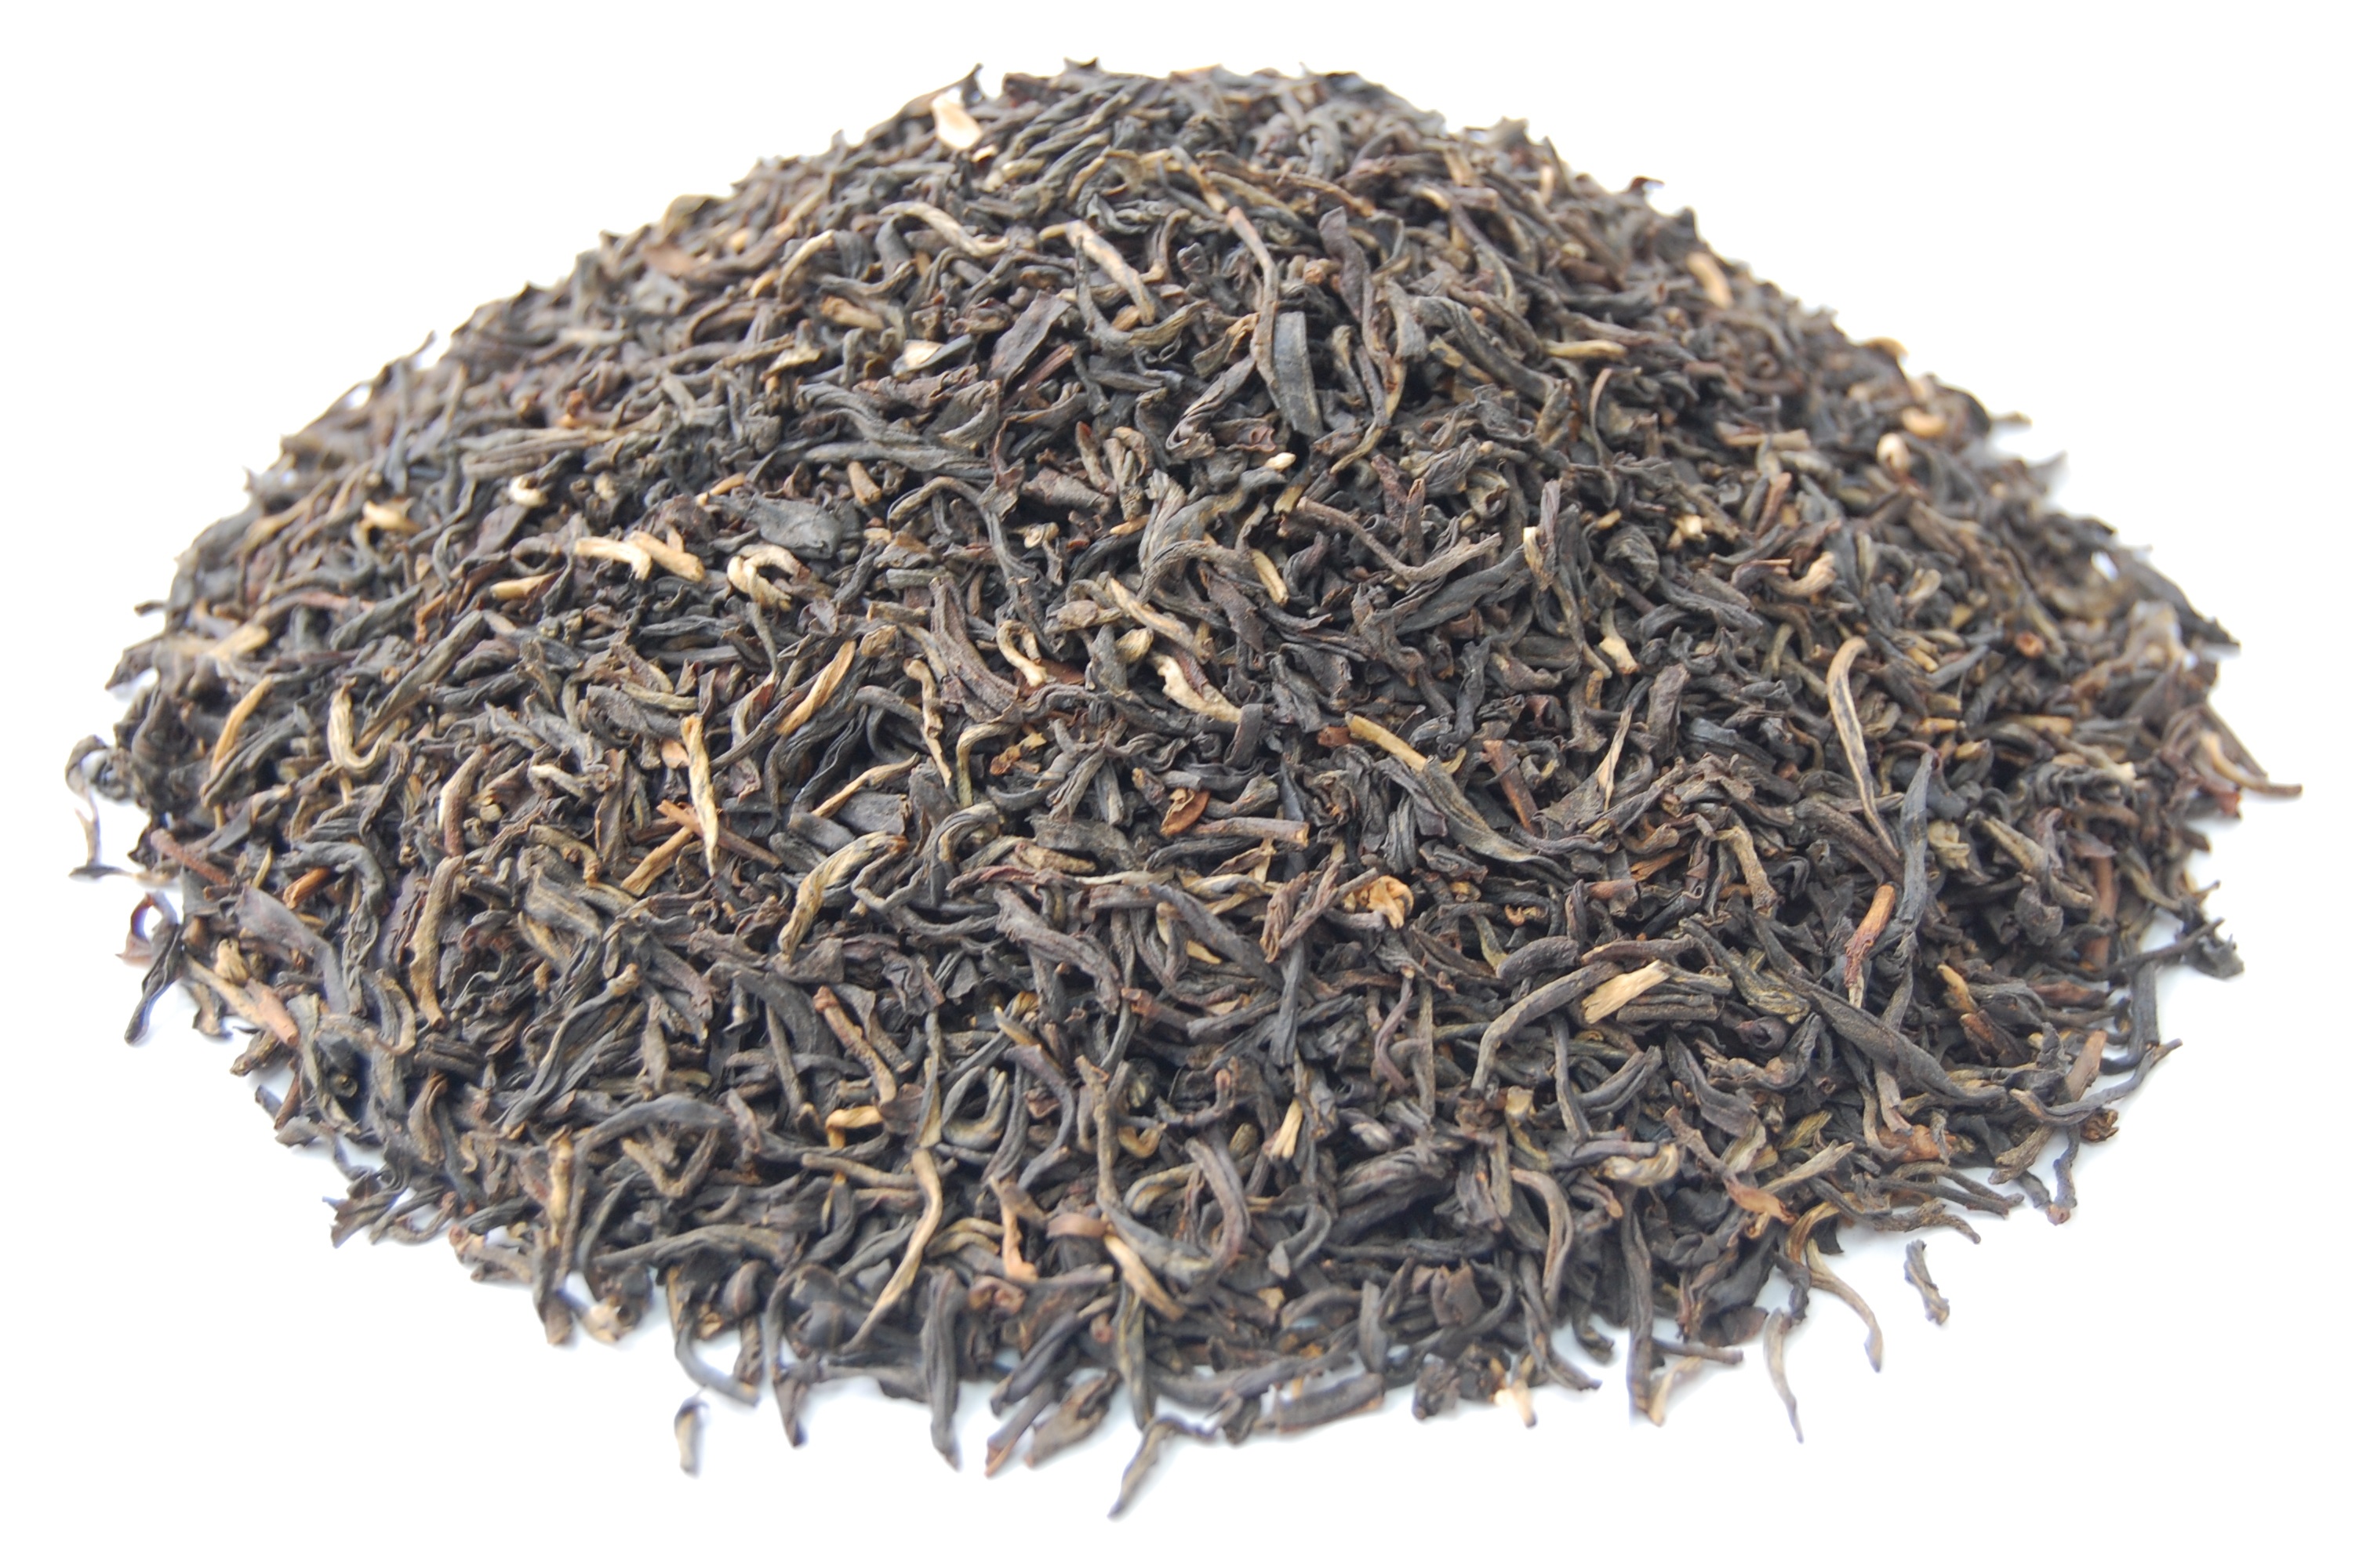
tea, aroma, herb, soil, drink, black tea, caraway, gyokuro, sencha, lapsang souchong, da hong pao, keemun, assam tea, gunpowder tea, darjeeling tea, bancha